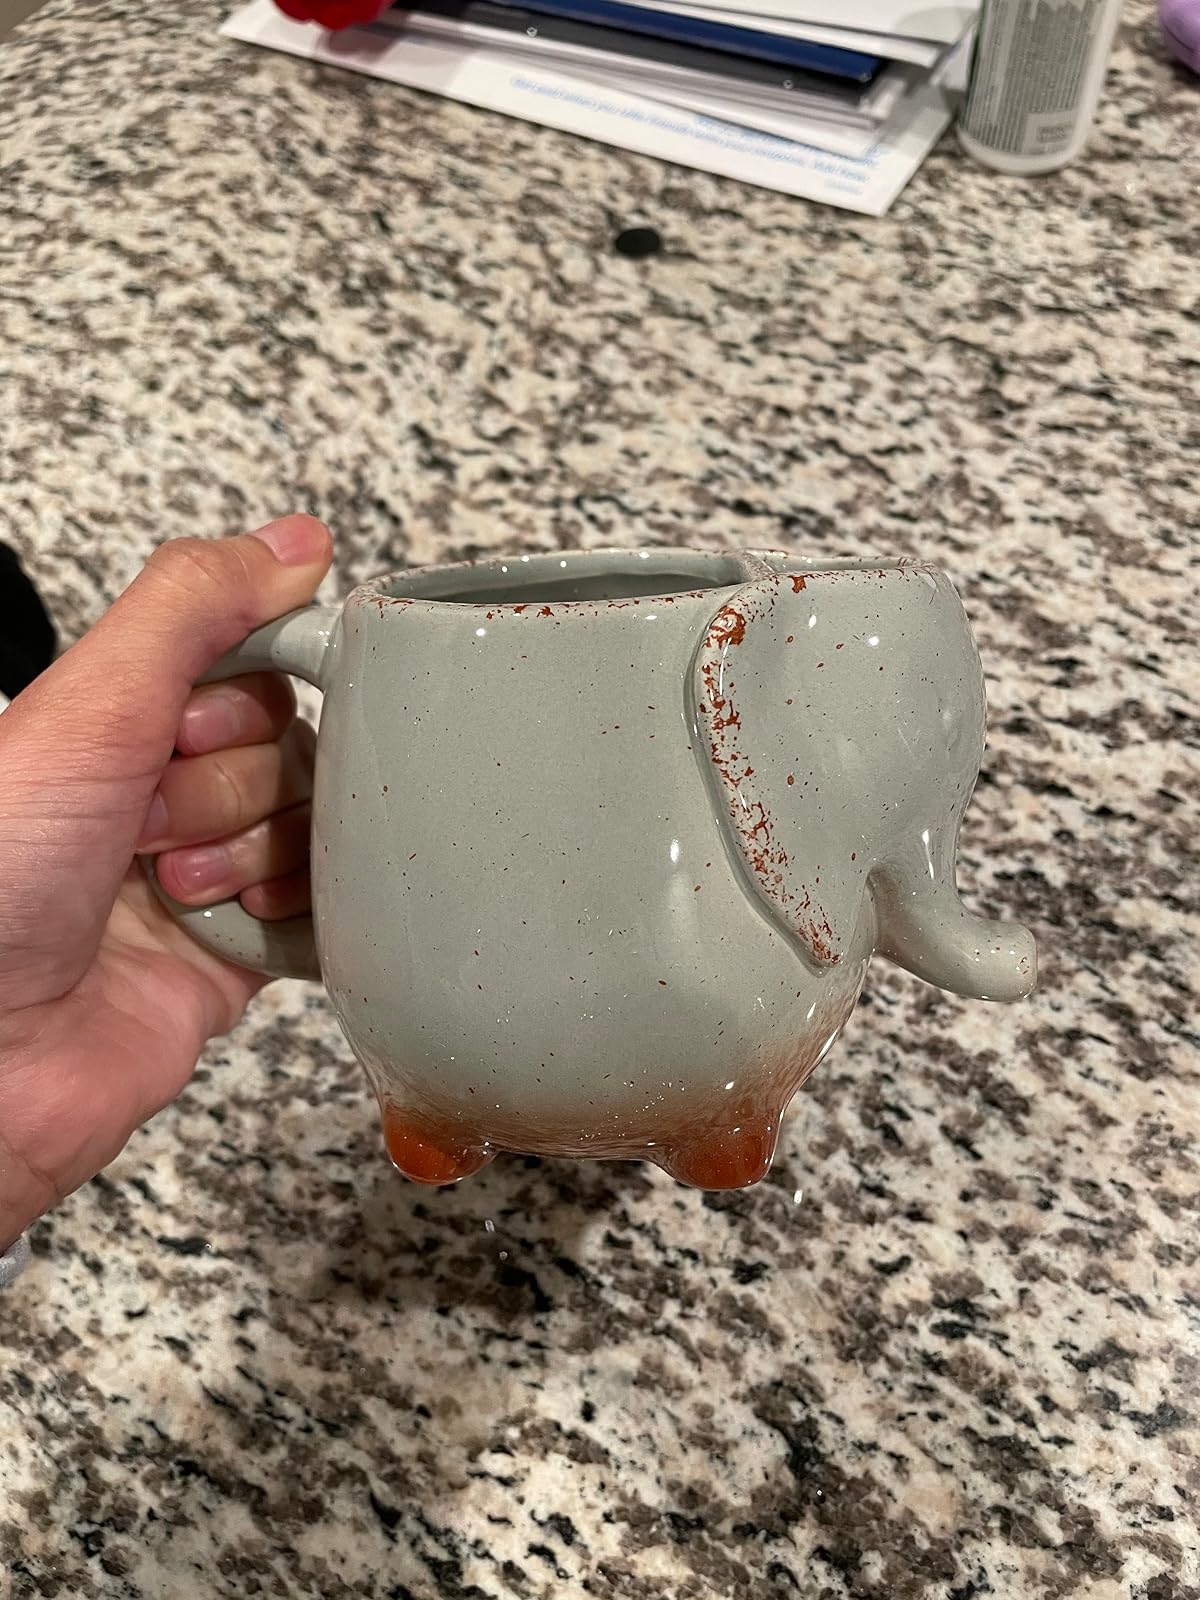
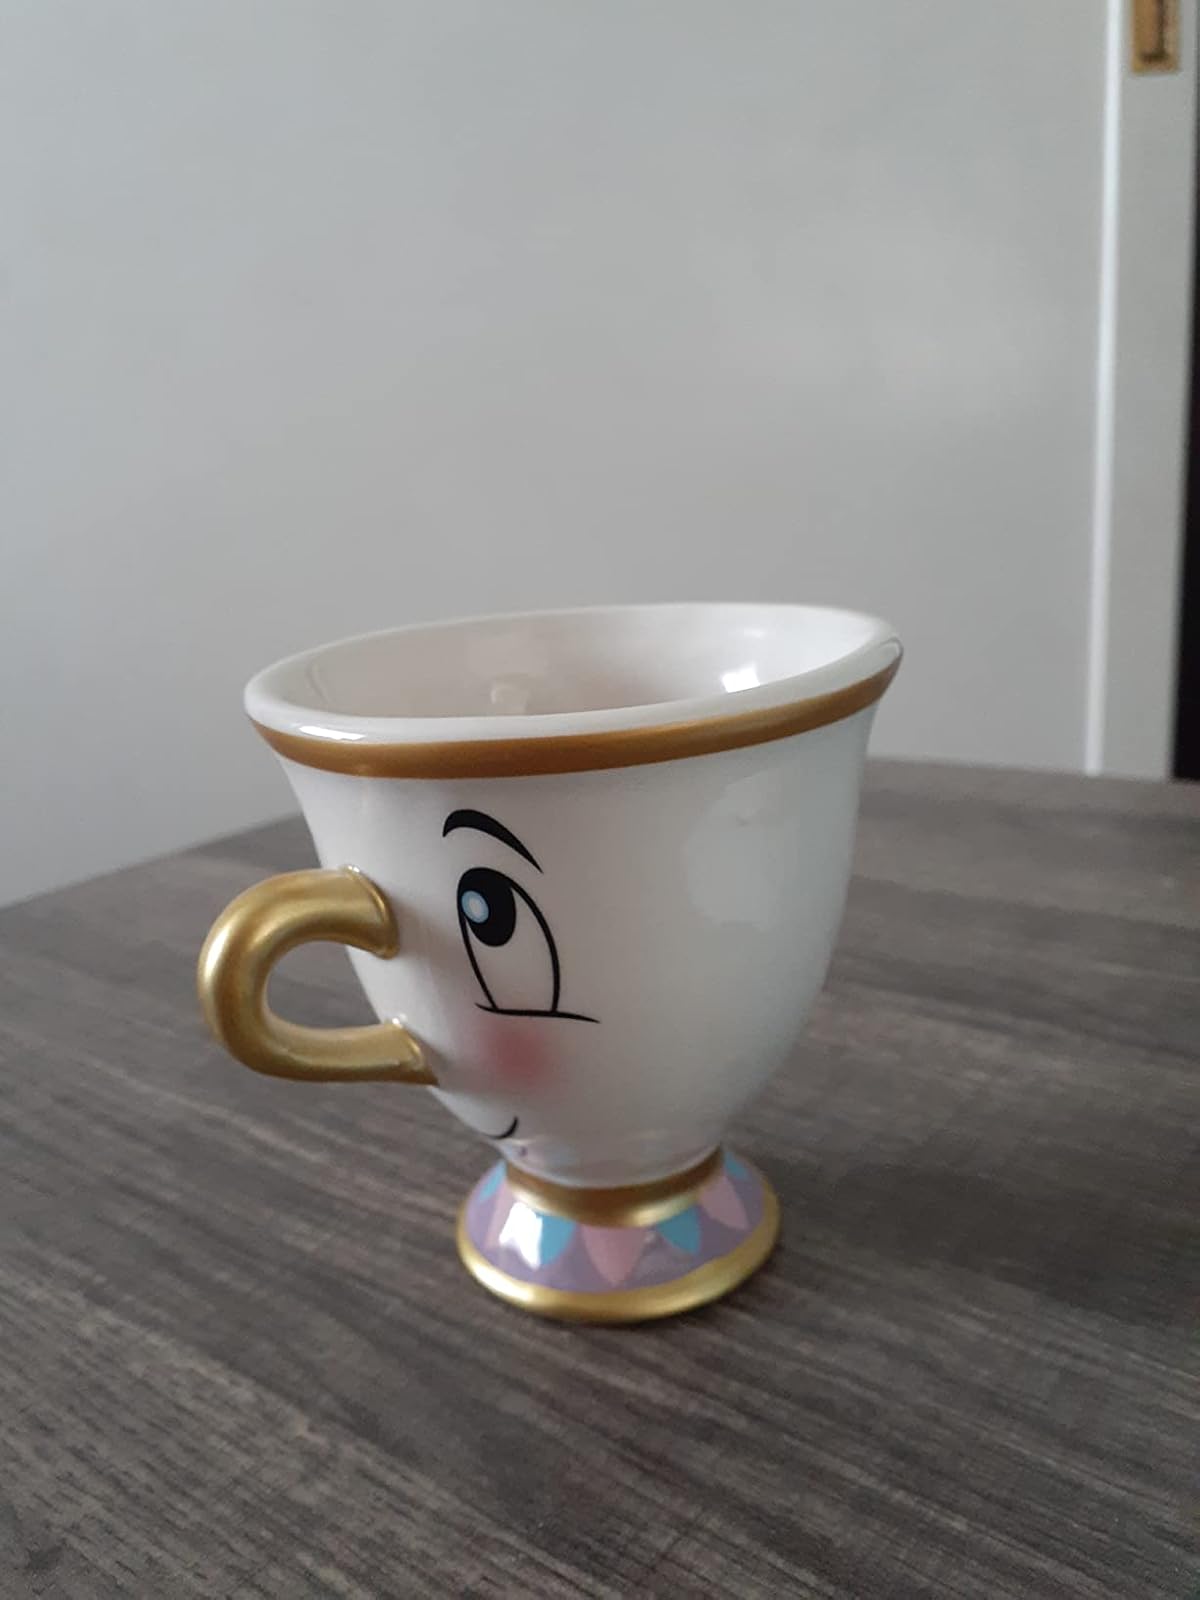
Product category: items_mug
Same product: no